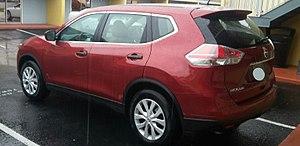
Ma photo d'un Nissan Rogue de 2016, à Kissimmee, Floride, États-Unis.